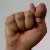
The image shows a hand gesture representing the letter 'T' in Indian Sign Language.